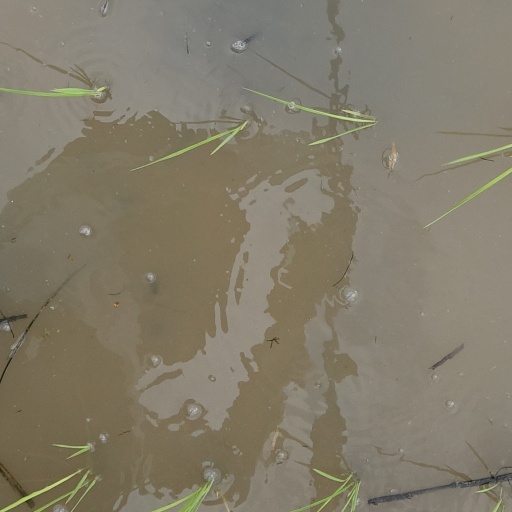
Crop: rice